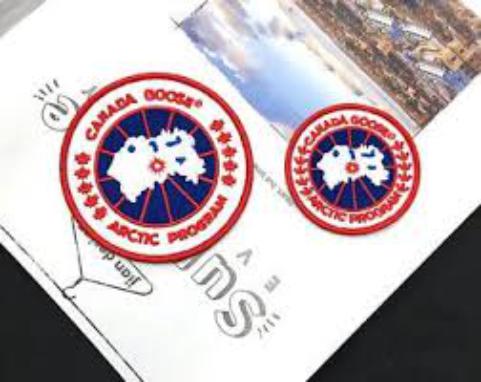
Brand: Canada Goose
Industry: Clothes